Satpuda Manudevi Temple, Adgaon

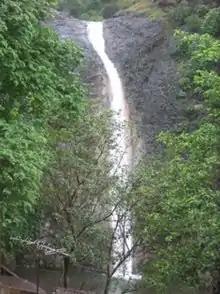

Manudevi is worshipped by most of Khandeshi and nearby people. The Goddess is believed to be Kuldevata of many families including the Baviskar Family. Baviskar has recently reconstructed the temple, a destination for pilgrims and tourists.